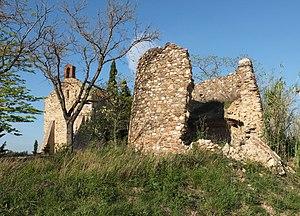
L'église Sainte-Marie de Vilarmila est une église romane située à Llupia, dans le département français des Pyrénées-Orientales.